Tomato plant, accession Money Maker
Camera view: bottom (45 deg); turntable rotation: 30 degrees
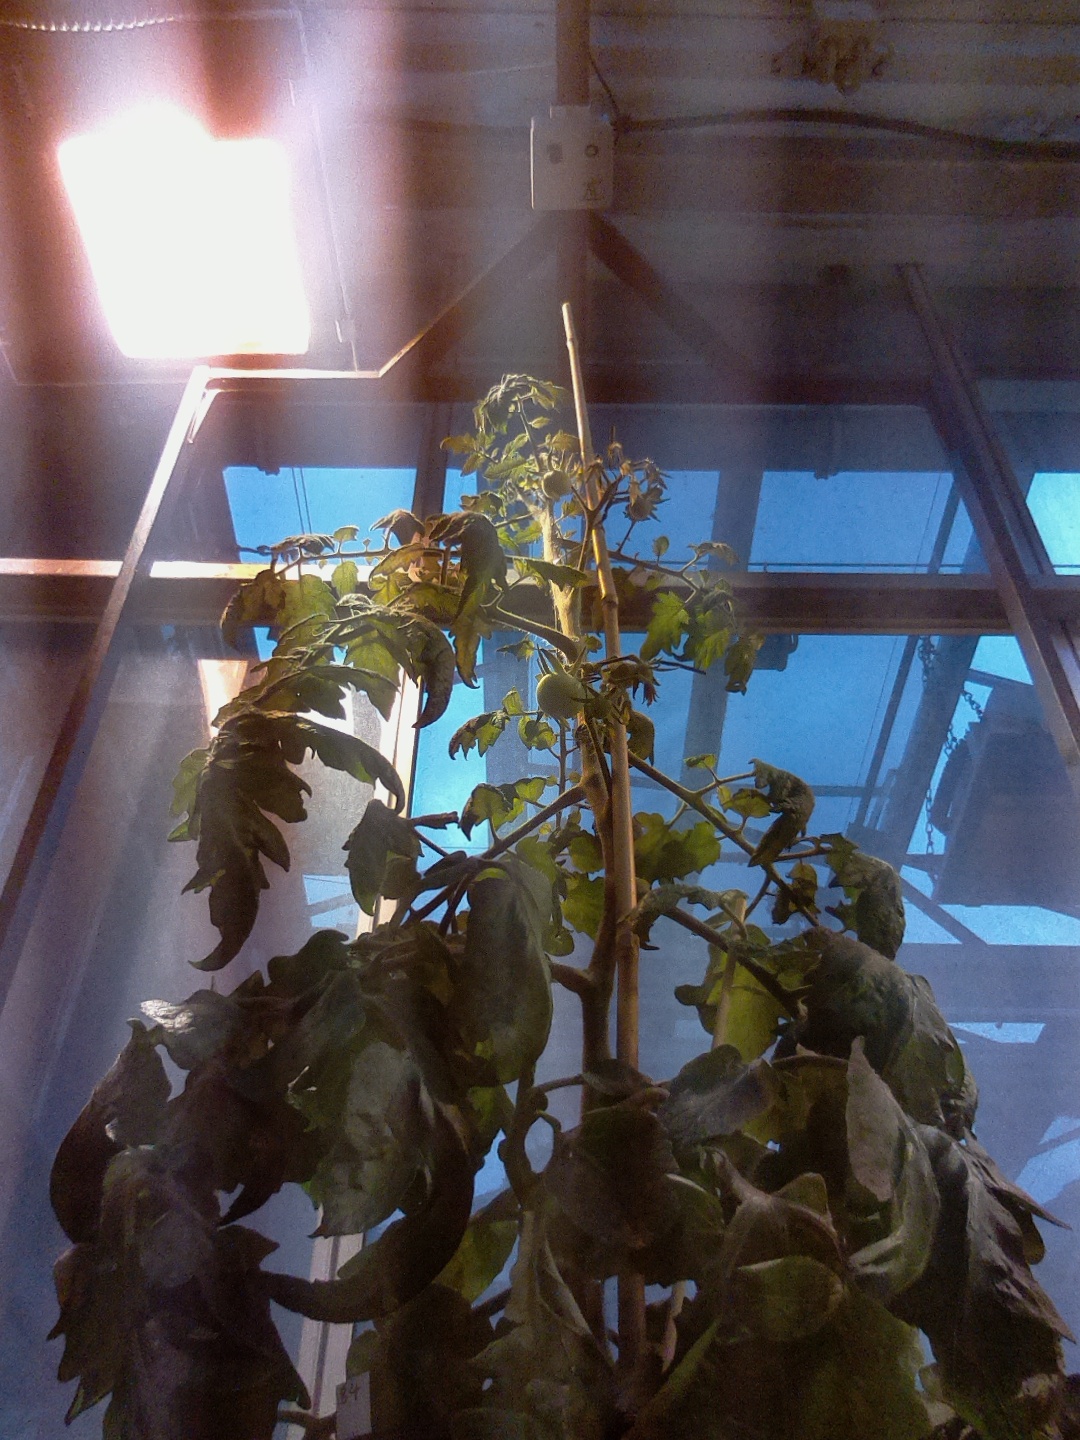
BBCH growth stage 71: 10%-20% of final fruit size